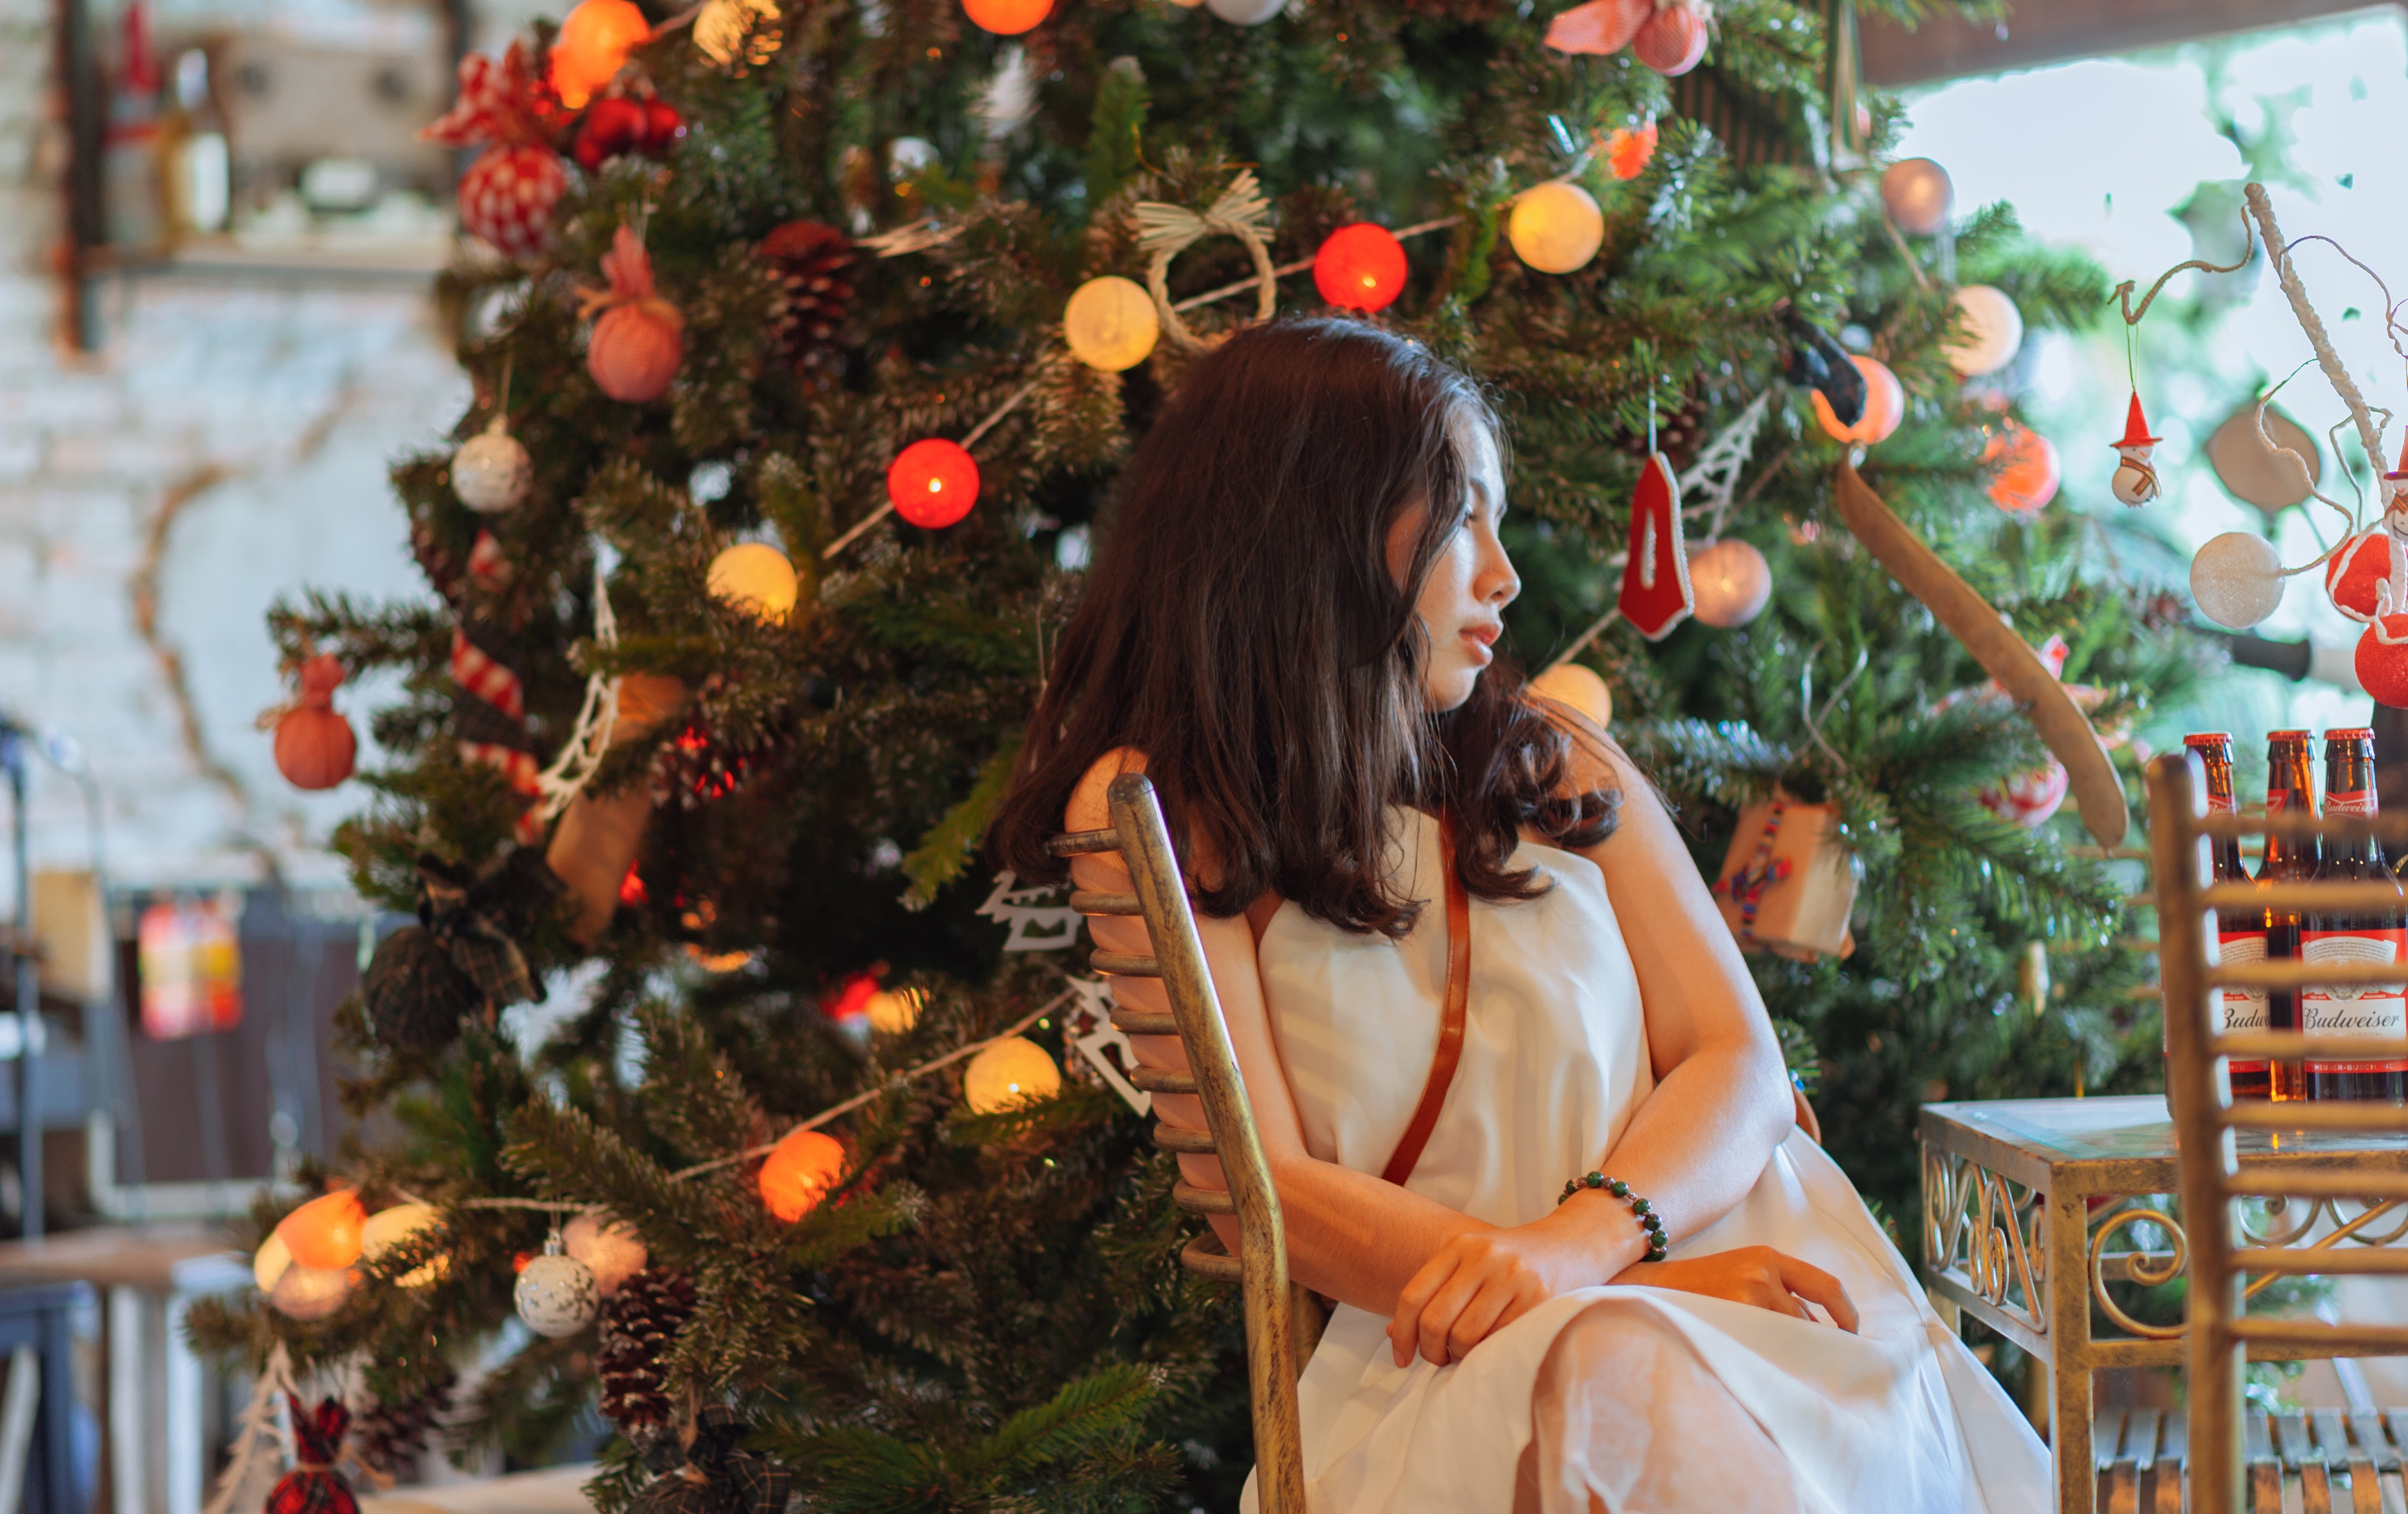
christmas tree, christmas, christmas decoration, tree, christmas eve, tradition, christmas ornament, floral design, event, plant, holiday, interior design, long hair, brown hair, photography, fir, pine family, floristry, winter